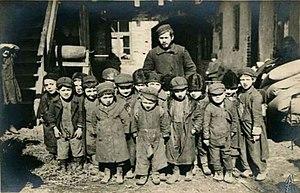
Le heder est une école élémentaire traditionnelle où sont enseignés les rudiments de judaïsme et d'hébreu. Elle occupe une place importante dans le folklore juif, particulièrement dans la culture yiddish, où elle symbolise le lieu par excellence d'éducation juive.